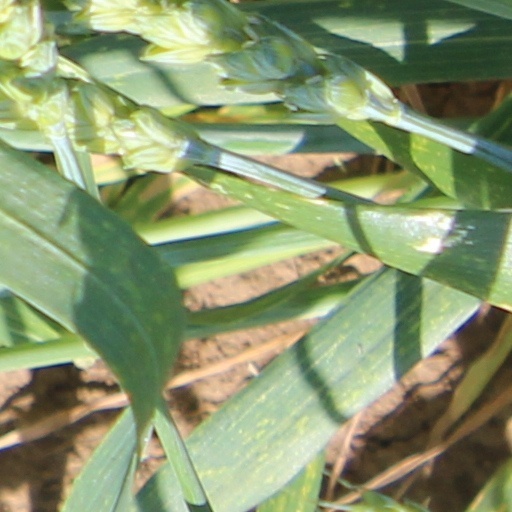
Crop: wheat